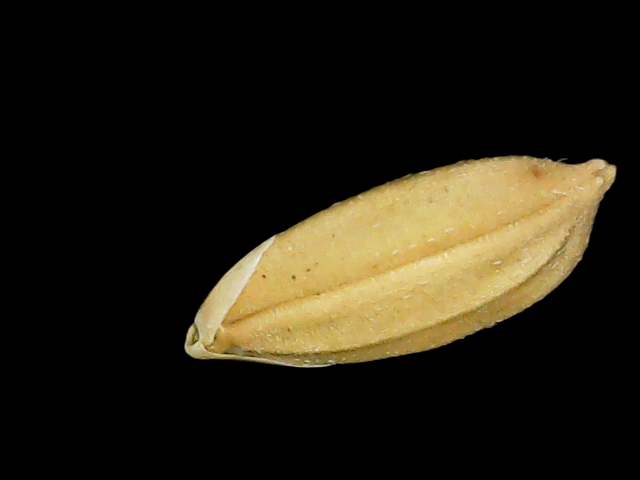
Rice variety: Binadhan08